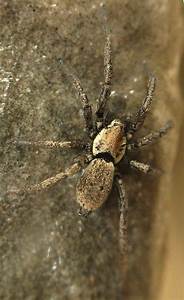
Label: ragno